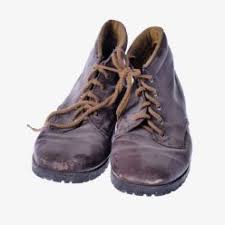
Waste category: shoes